2012 MLS SuperDraft

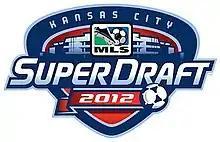

The 2012 MLS SuperDraft was the thirteenth annual SuperDraft presented by Major League Soccer. It was held on January 12, 2012 at 12:00 p.m. (ET). The draft was reduced from three rounds to two with the 19 MLS clubs selecting a total of 38 players. The expansion Montreal Impact had the first overall selection.